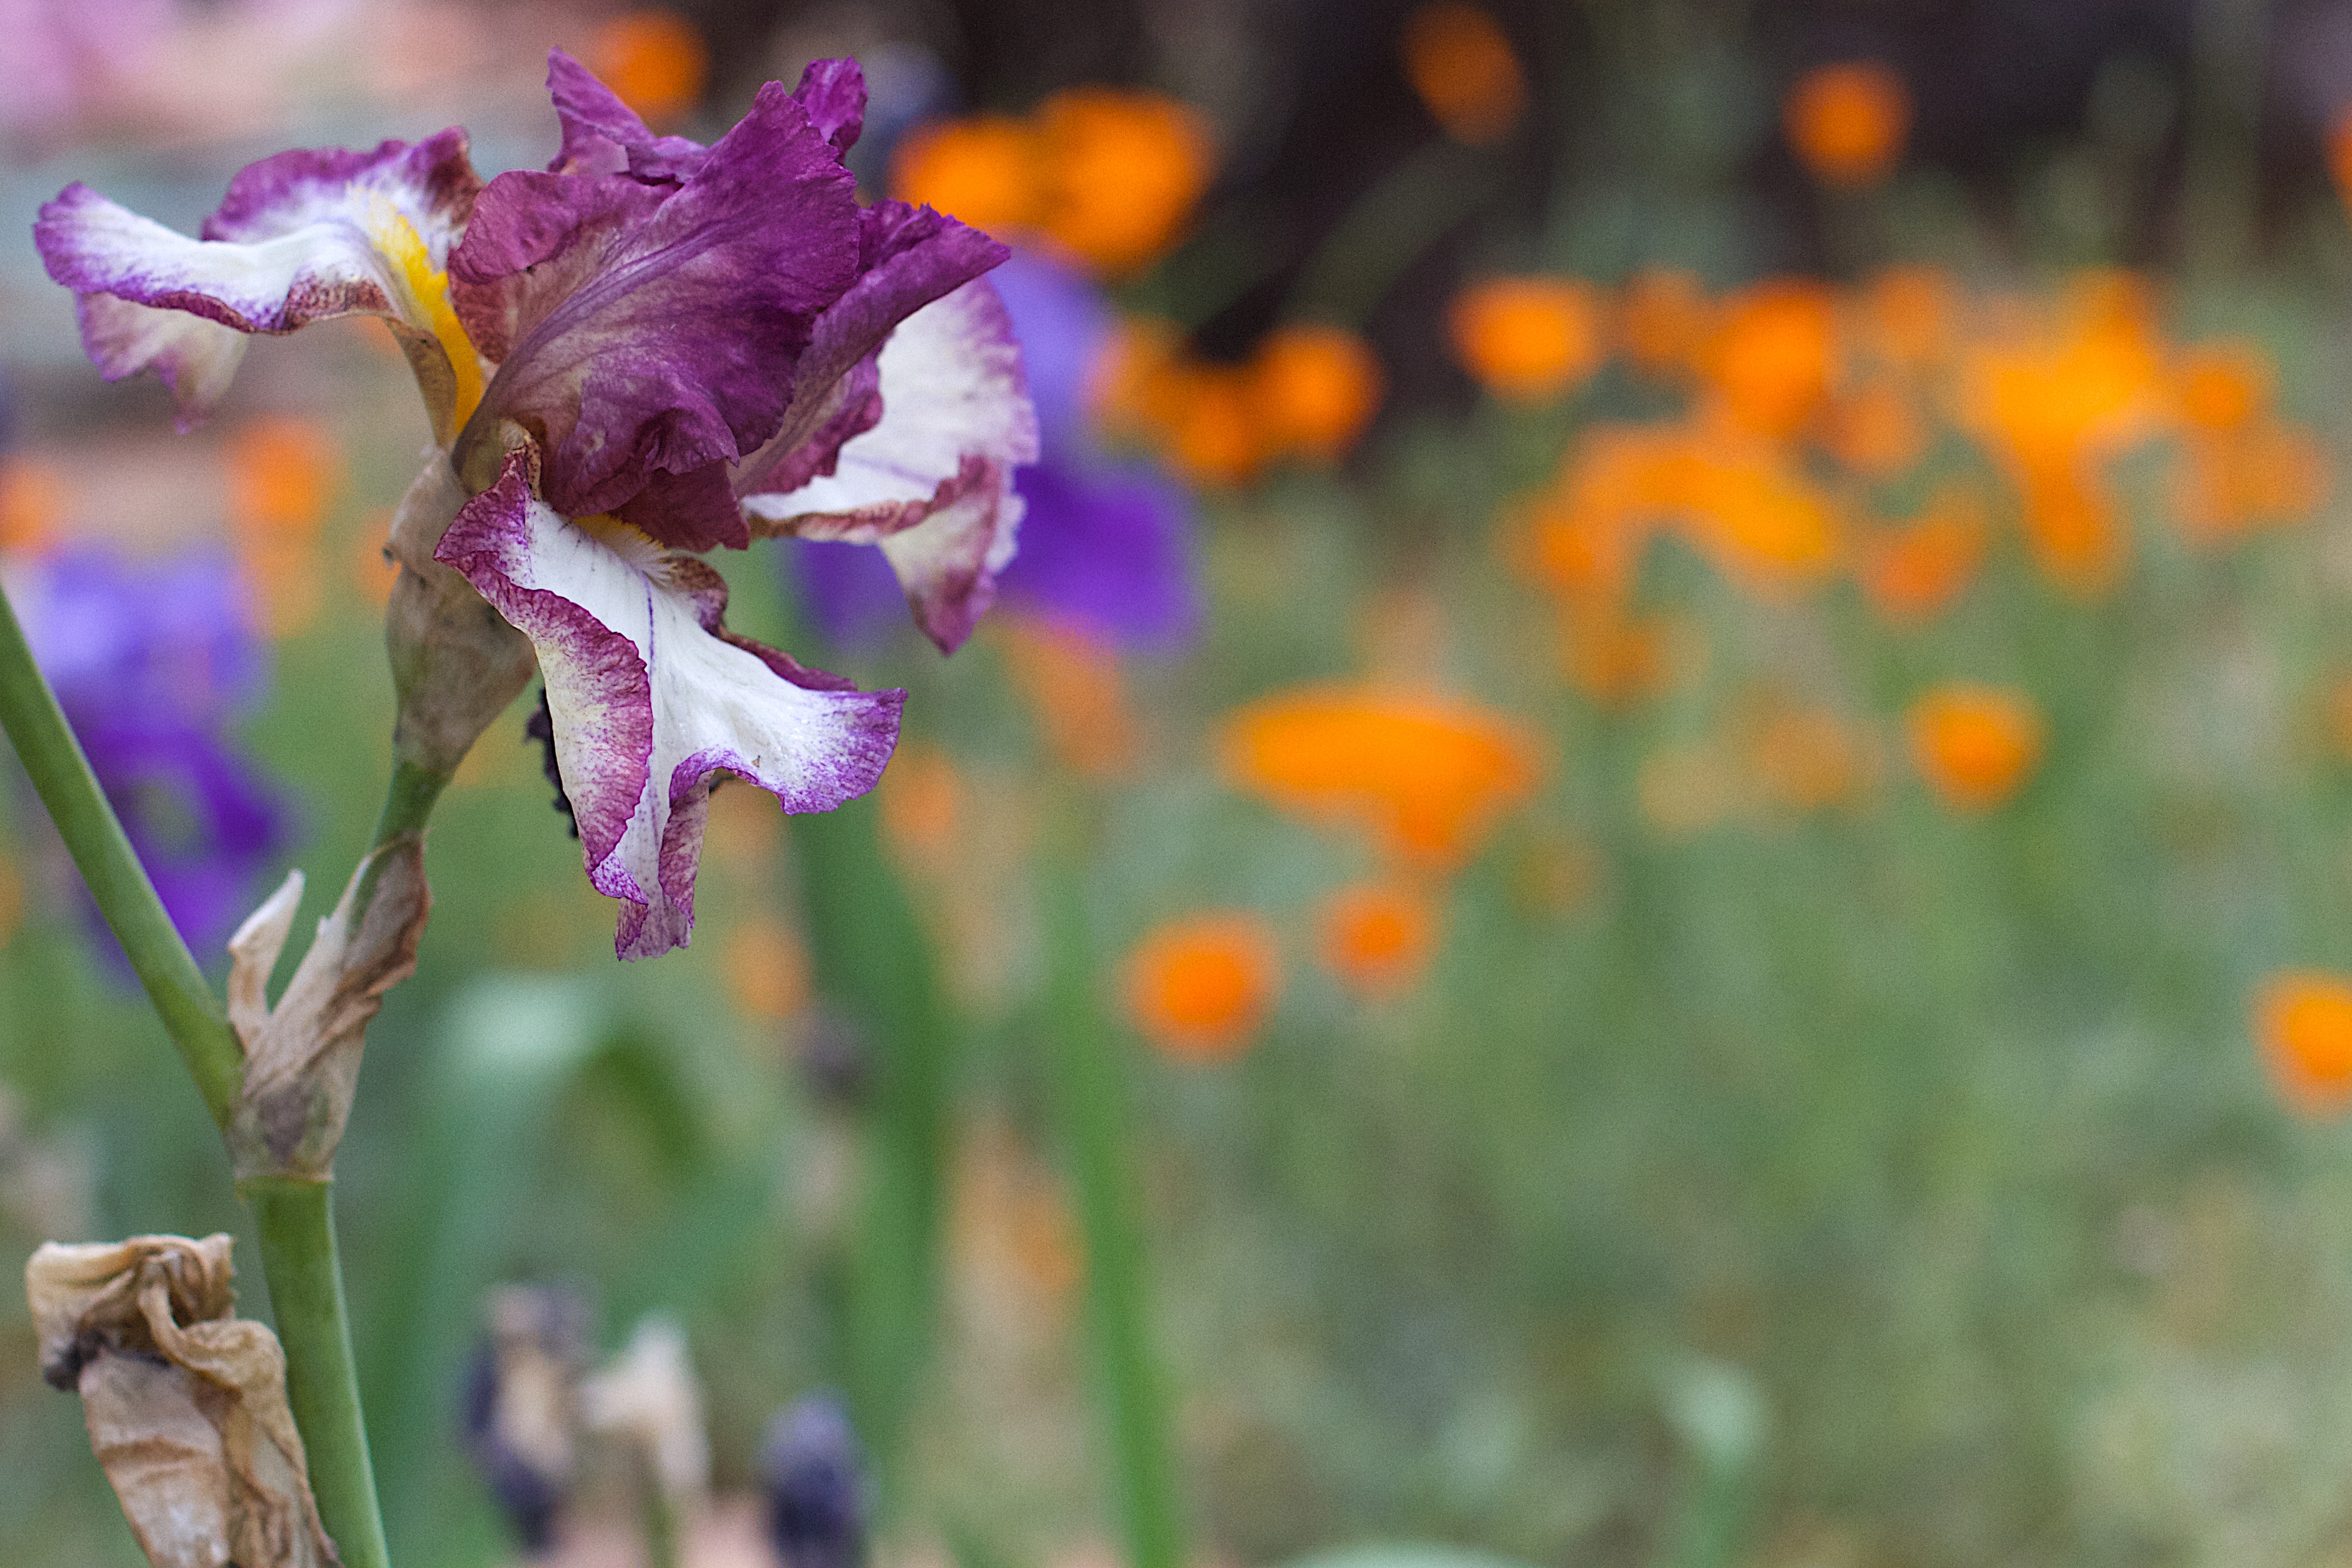
blossom, plant, meadow, flower, petal, flora, wildflower, poppy, macro photography, flowering plant, land plant